High Court of New Zealand

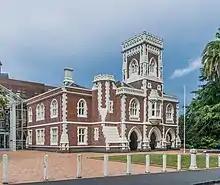
Auckland High Court in 2017

The High Court comprises the Chief Justice (who is head of the judiciary) and up to 55 other Judges (which includes the Justices of the Supreme Court and the Justices of the Court of Appeal). The administrative head of the court is known as the Chief High Court Judge. Associate Judges of the High Court (formerly known as Masters up until May 2004) supervise the Court's preliminary processes in most civil proceedings, and have jurisdiction to deal with summary judgment applications, company liquidations, bankruptcy proceedings, and some other types of civil proceedings.